Sandakan Memorial Park

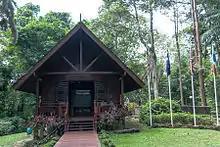
The pavilion with its permanent exhibition.

As the Japanese expanded its Empire into the Southwest Pacific Ocean during the early stage of World War II, a large numbers of Allied soldiers prisoners were detained in a various camp in the pacific. In July 1942, already 1,500 Australian prisoners of war were transferred from Singapore to Sandakan as a forced labour to build a military airfield. The number getting increase in 1943, with about 2,500 prisoners had been housed in the camp site.